Revolutionary Catalonia

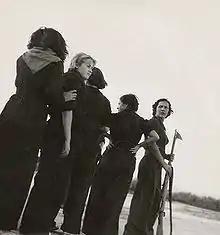
Women training for a Republican militia outside Barcelona in August 1936

Trade union control also spread to small businesses of the middle class handicraft men and tradesmen. In Barcelona, the CNT collectivized the sale of fish and eggs, slaughterhouses, milk processing and the fruit and vegetable markets, suppressing all dealers and sellers that were not part of the collective. Many retailers joined the collectives but others refused, wanting higher wages than the workers. Throughout the region, the CNT committees replaced the middle class distributors and traders in many businesses including retailers and wholesalers, hotel, café, and bar owners, opticians and doctors, barbers and bakers. Though the CNT tried to persuade the members of the middle class and small bourgeoisie to join the revolution, they were generally unwelcoming to the revolutionary changes wanting expropriation of their businesses under violence or threat of violence and a worker's wage.